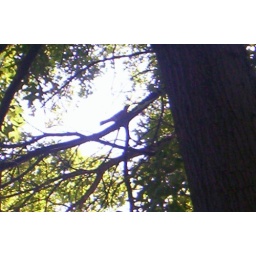
A cat bird. It was sitting in the tree crying like a baby.